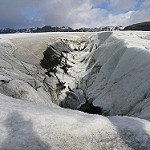
Label: glacier